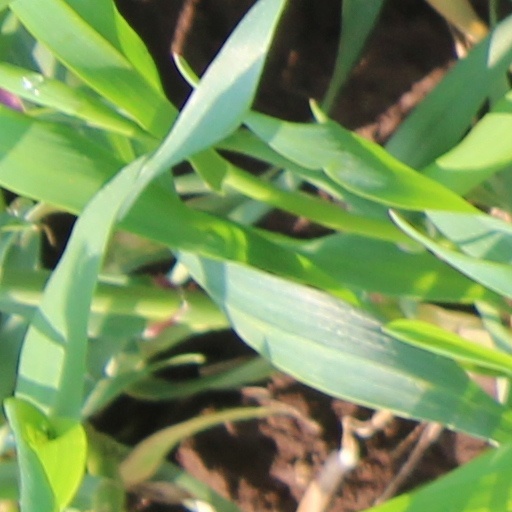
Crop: wheat